Australia (horse)

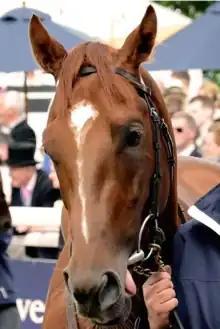
Australia at the Epsom Derby

Australia (foaled 8 April 2011) is an Irish-bred, retired Thoroughbred racehorse and breeding stallion best known for winning the 2014 Epsom Derby. As a two-year-old in 2013, he won two of his three races, creating a very favourable impression when winning the Breeders' Cup Juvenile Turf Trial Stakes, and was highly regarded by his trainer Aidan O'Brien. In May 2014 he finished third behind Night of Thunder and Kingman in the 2000 Guineas before winning the Epsom Derby on 7 June. He subsequently won the Irish Derby and International Stakes before being defeated by The Grey Gatsby in the Irish Champion Stakes. His racing career was ended by injury in October 2014. He is standing at Coolmore stud.